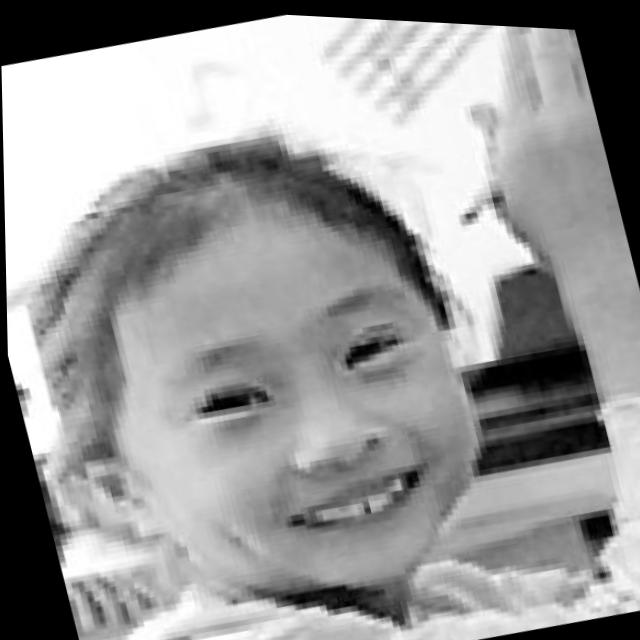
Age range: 0-12